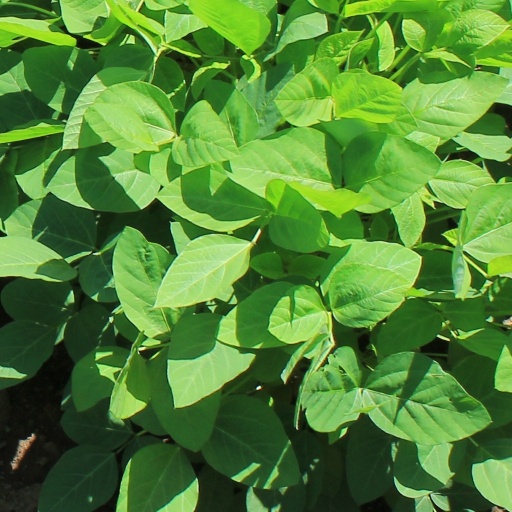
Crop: soybean